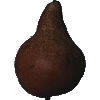
Label: pear_kaiser